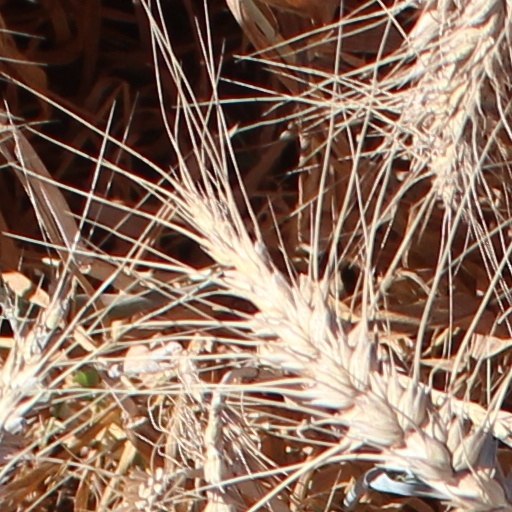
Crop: wheat